Experimental pop

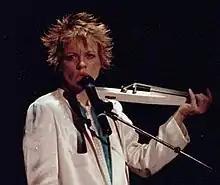
Laurie Anderson, 1980s

"The New York Times" Will Hermes names Laurie Anderson an experimental pop pioneer whose signature song "O Superman" (1981) was a "left-field new wave hit" that "conflated maternal succor with the psychology of the modern corporate state using electronically processed verse." Writing for "The Guardian", Jason Cowley described British singer-songwriter Kate Bush as "an artist superbly articulate in the language of experimental pop music". "Paste Magazine" credited My Bloody Valentine's 1988 album "Isn't Anything" with showcasing an experimental pop aesthetic, which drew on "harsh, swirling guitar tones and beautifully dissonant distortion," that would eventually develop into the genre known as shoegazing. Martin suggested that hip hop music, particularly released by artists such as Public Enemy and KRS-One, emerged as a new form of experimental pop, seeing a renewed merger of artistic and political innovation.